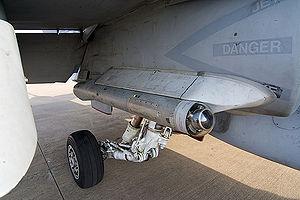
En optronique militaire, l’« imagerie infrarouge frontale » est une technique permettant de visualiser son environnement sans utiliser la lumière visible mais les rayons infrarouges. On peut ainsi détecter les sources de chaleur, et « voir » même la nuit.
Une nacelle ou pod est un équipement aéroporté habituellement ancré à un point d'emport et ajoutant des fonctions au système d'armes d’un avion militaire. Les réservoirs largables n’entrent généralement pas dans cette catégorie.